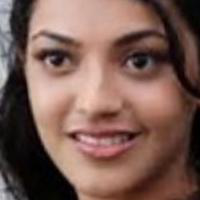
Age group: age 21-30